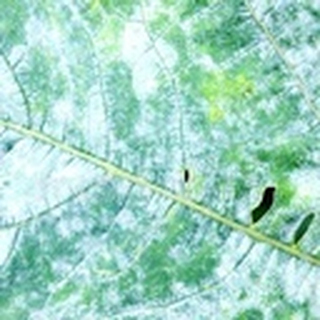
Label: cotton_powdery_mildew